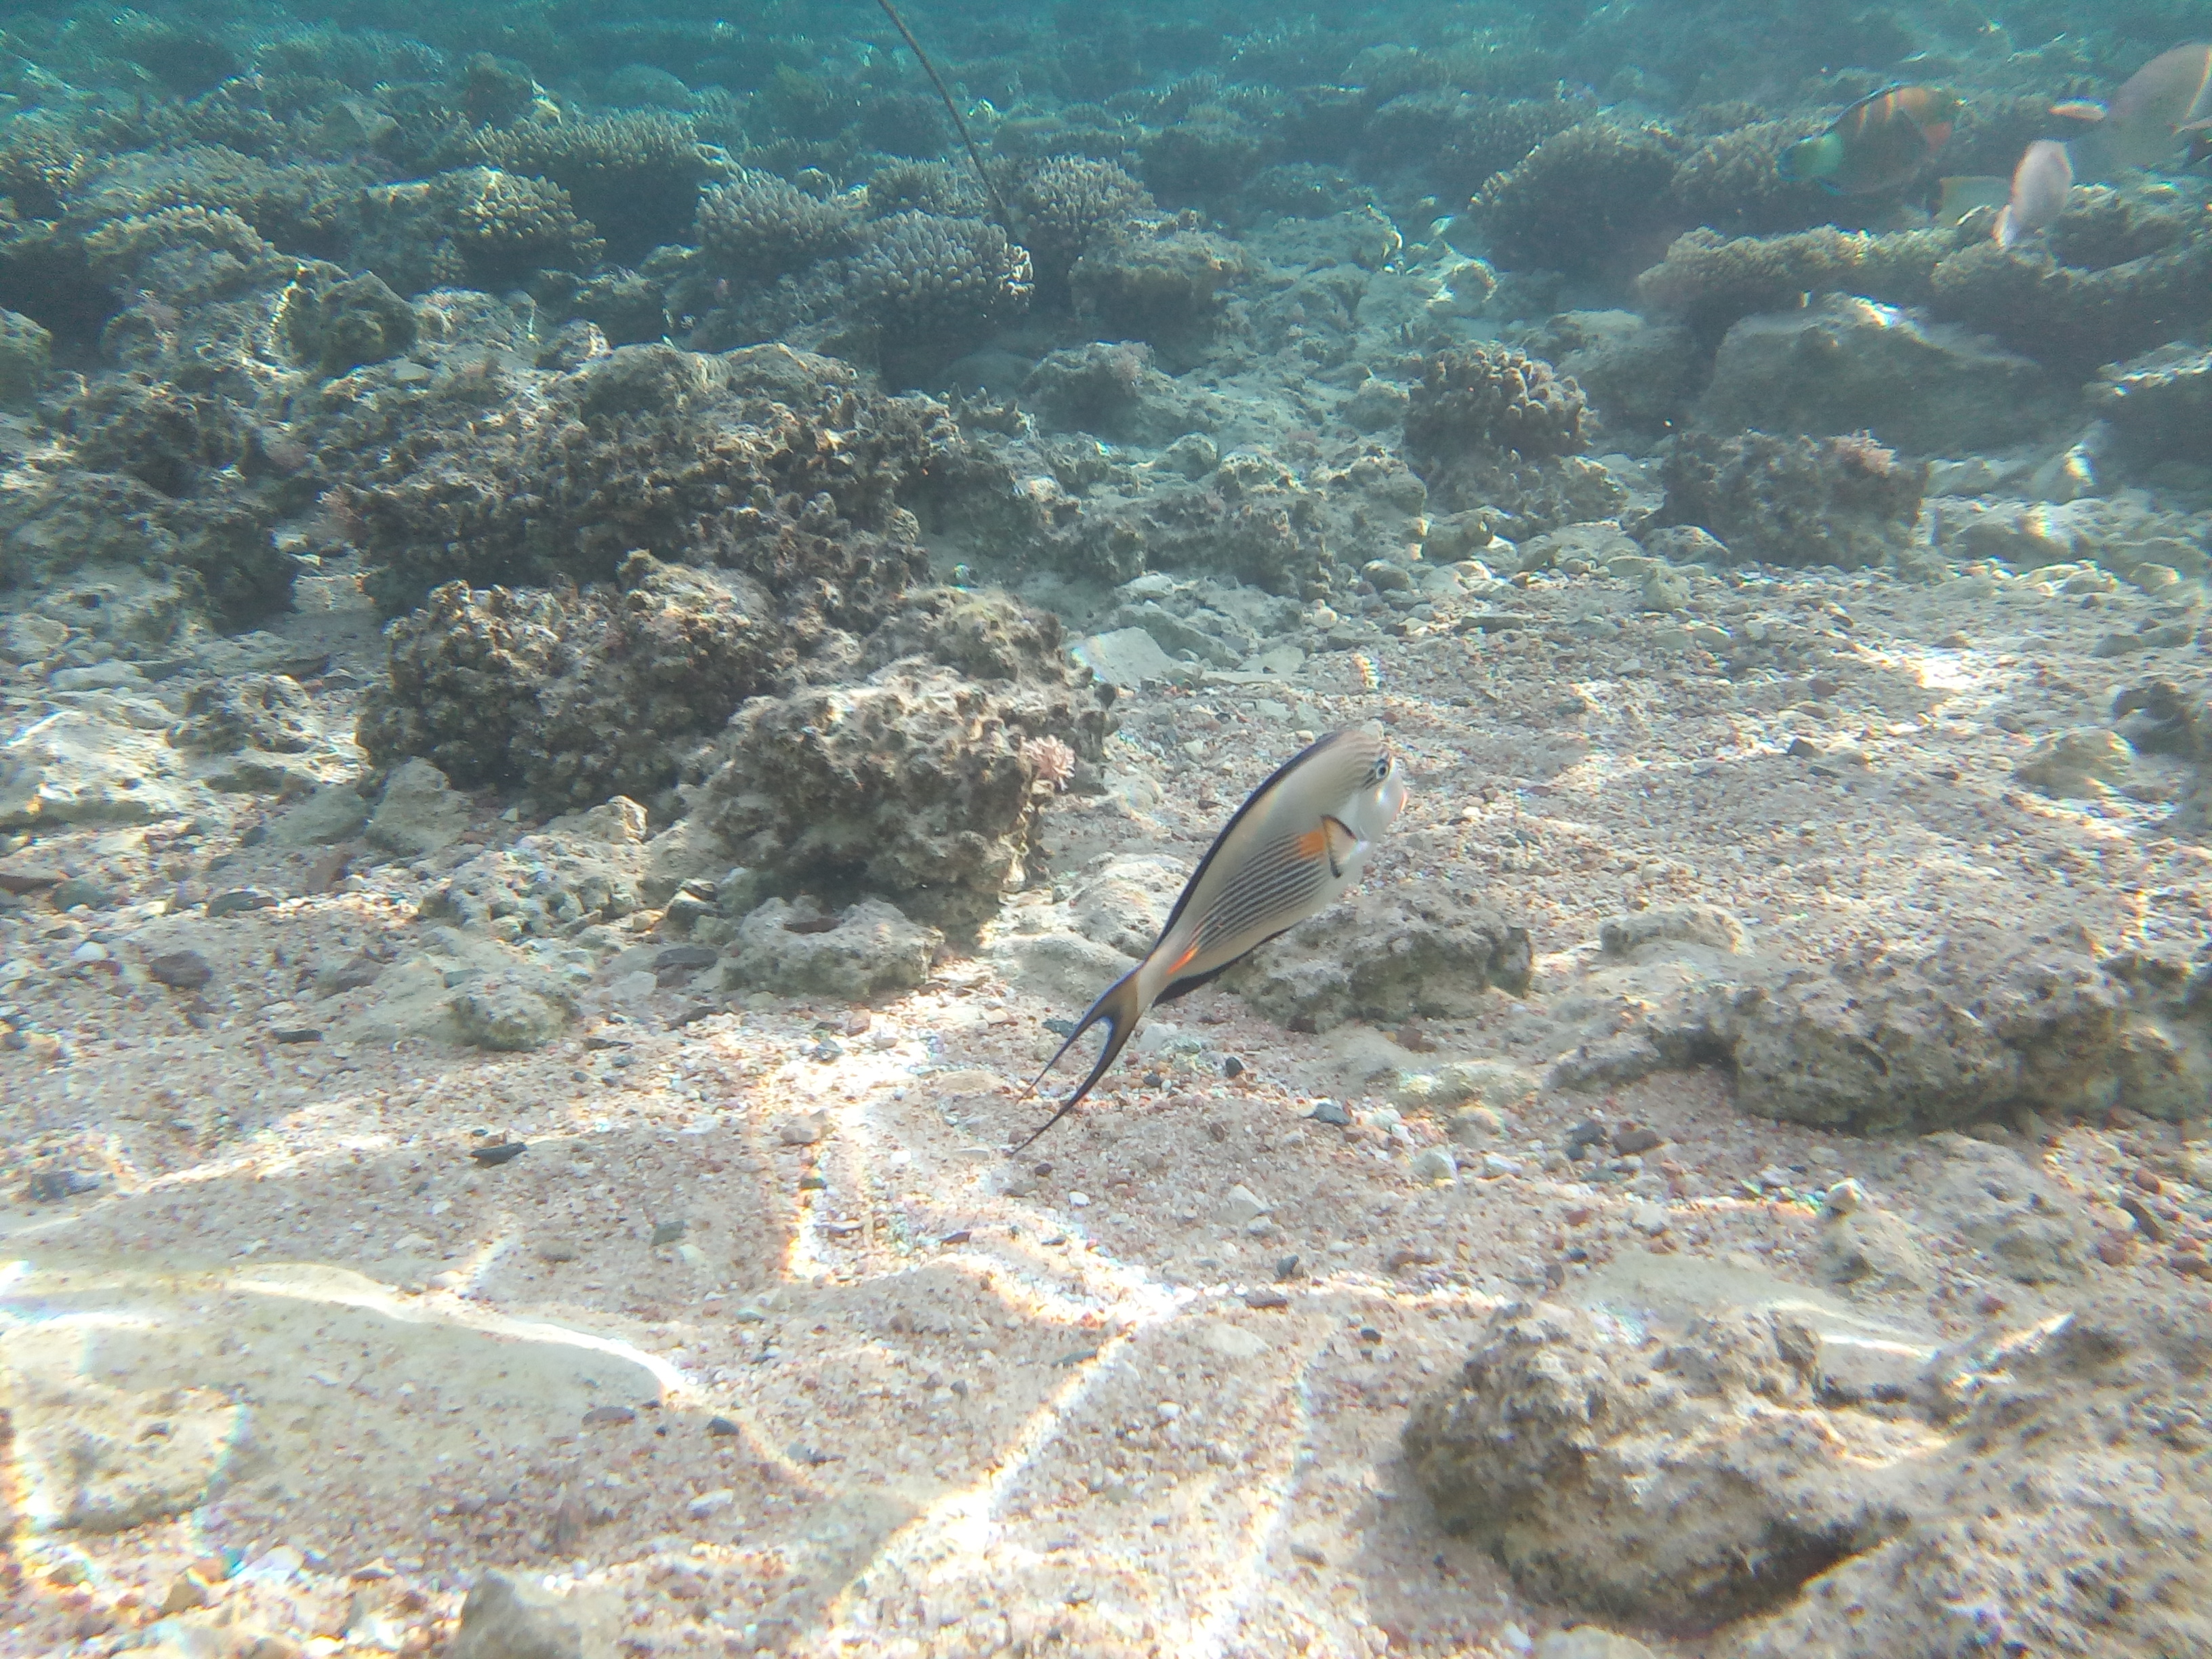
sea, underwater, marine biology, organism, fish, reef, water, coral reef, coral reef fish, coral, wildlife, coastal and oceanic landforms